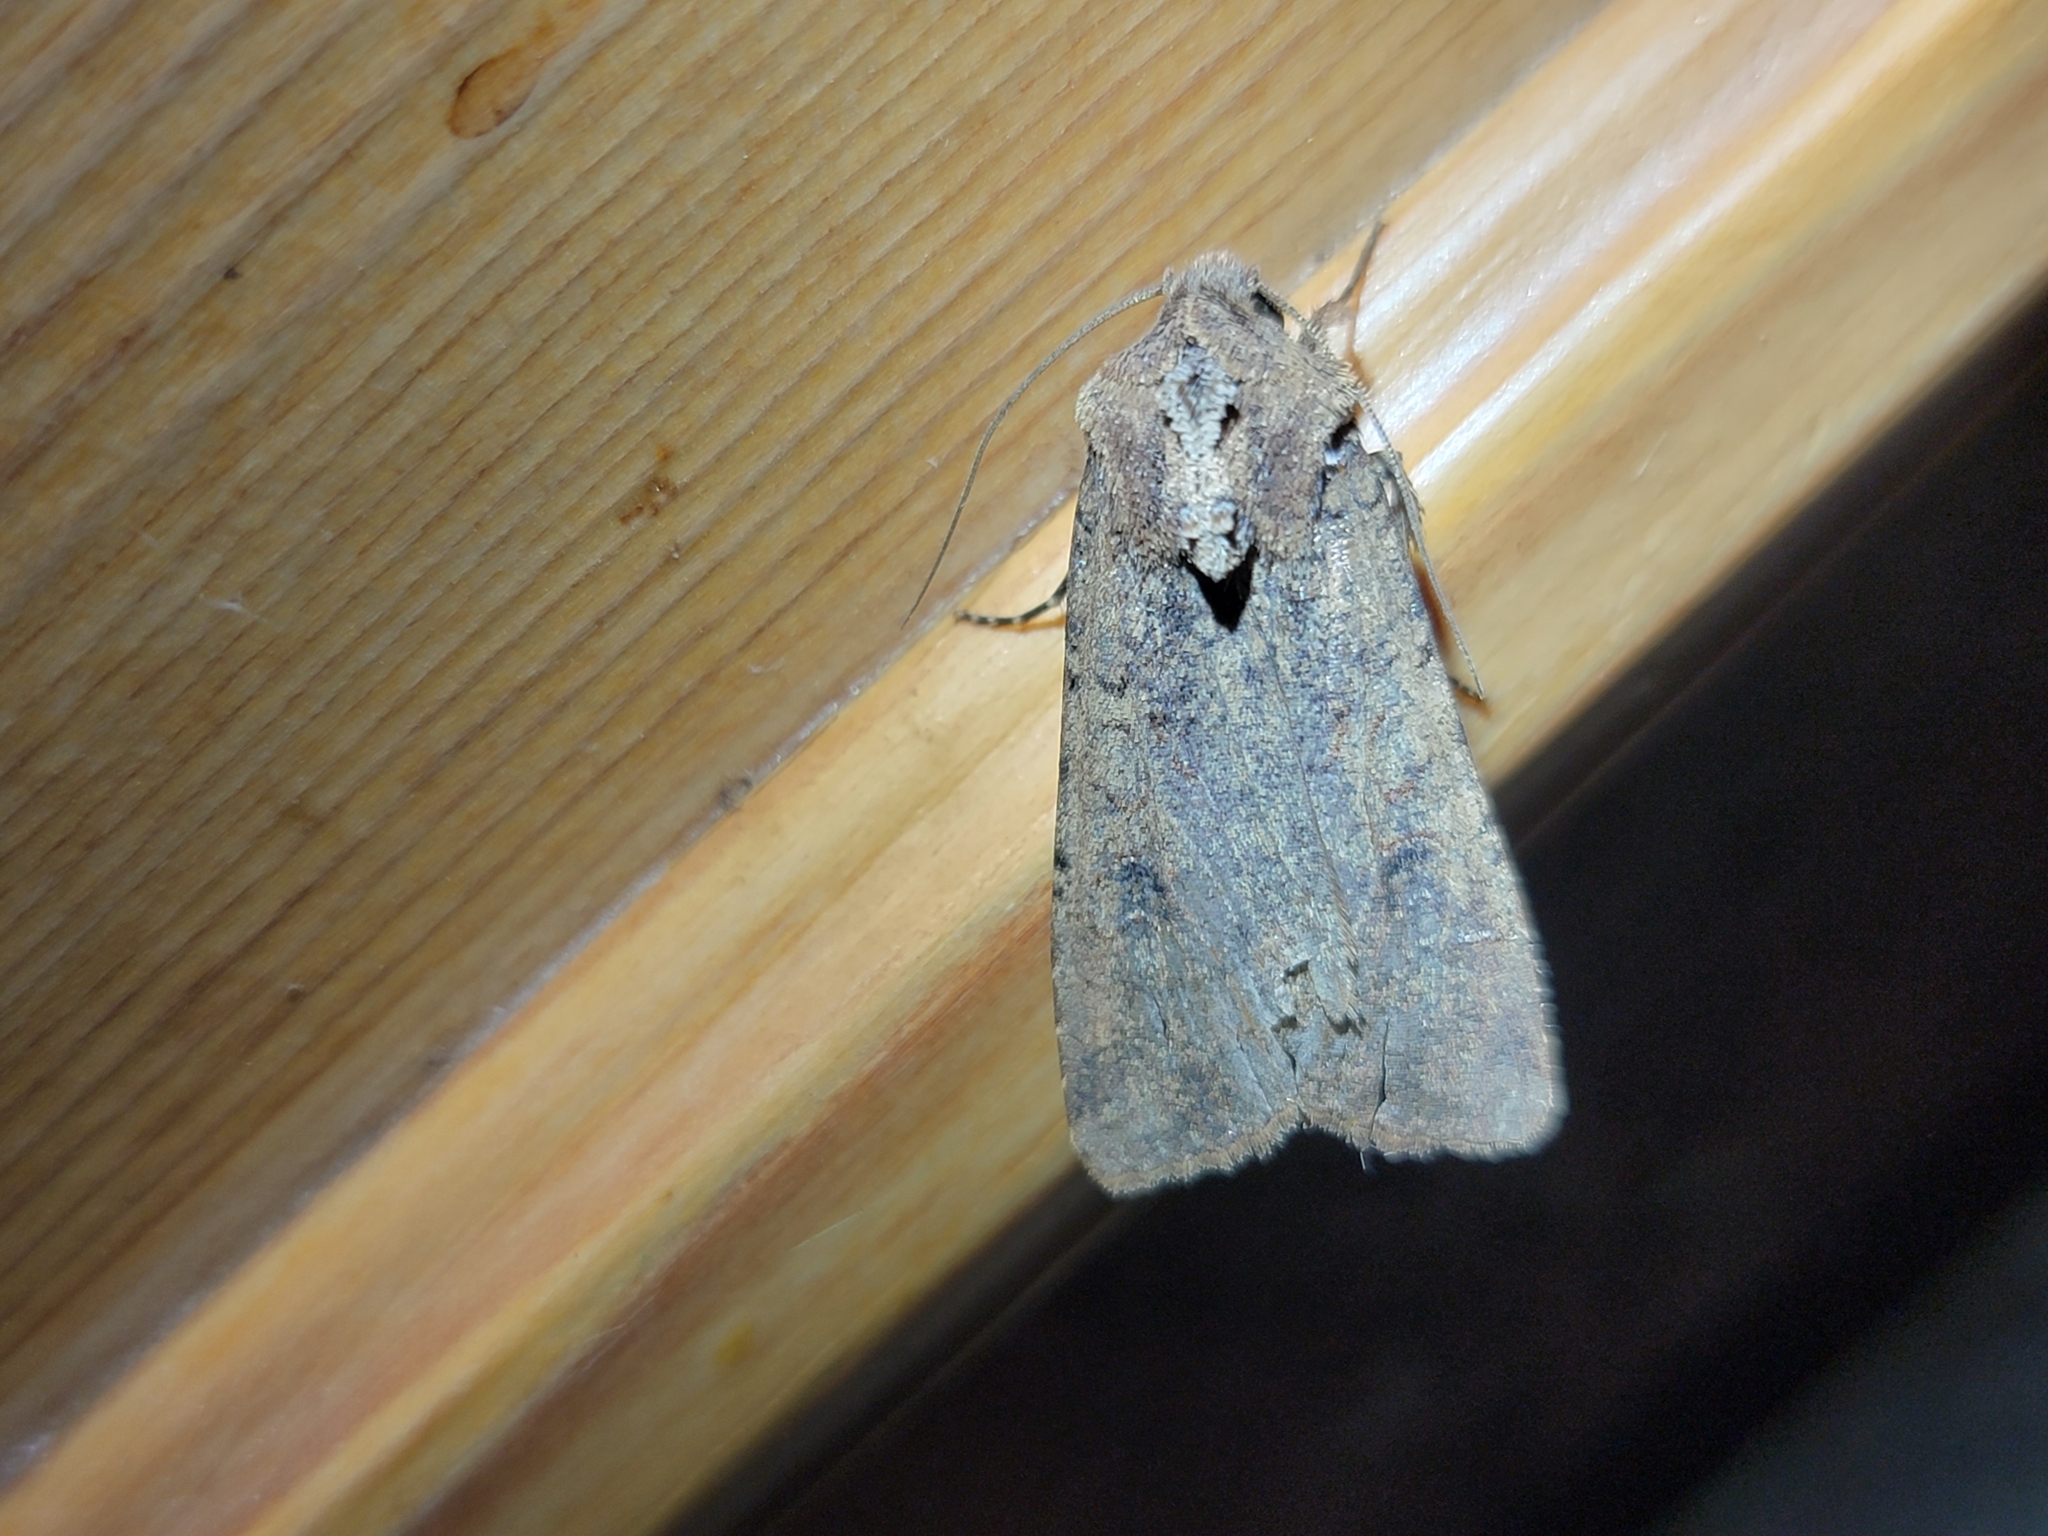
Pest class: cutworms